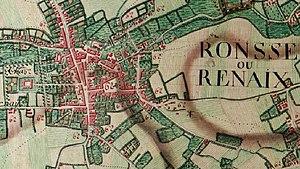
Renaix est une ville néerlandophone à facilités de Belgique située en région flamande dans la province de Flandre-Orientale. Elle se trouve au cœur des Ardennes flamandes.